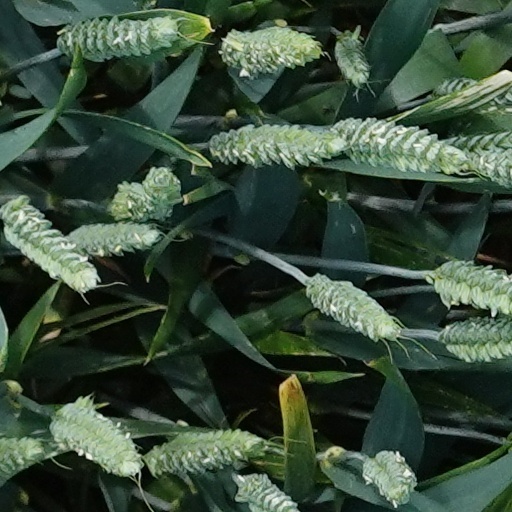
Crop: wheat